Andrew Chapman (photographer)

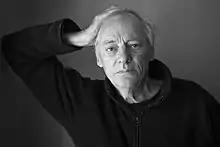
Krystal Seigerman (2014) Portrait of photographer Andrew Chapman, OAM

Andrew Chapman was born in Melbourne on 29 June 1954 to parents John L. Chapman, export manager at the Australian Wheat Board, and Elizabeth R. Chapman (Stubbings) a writer. He trained at Prahran College of Advanced Education 1974-6, where he was taught by Athol Shmith, John Cato and Paul Cox, whom he remembers;